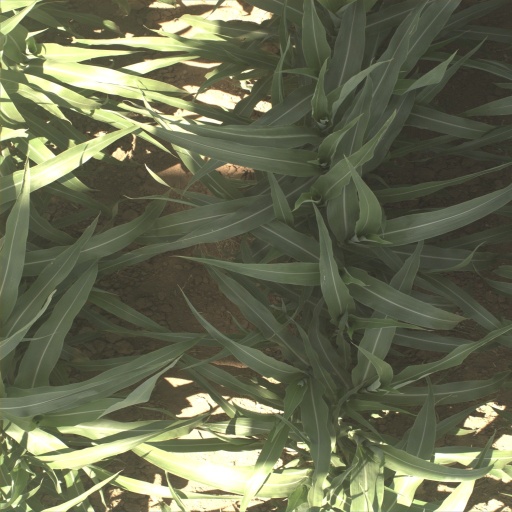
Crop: sorghum